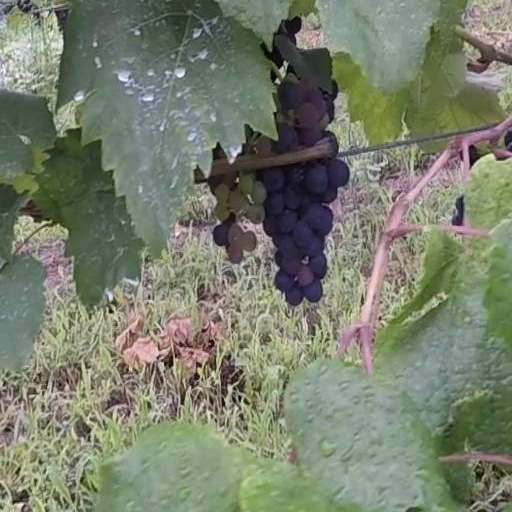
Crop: grape